Opera Comique

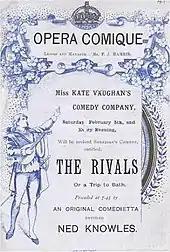
1887 programme cover

The theatre was again renovated in 1885, under the proprietorship of the actor-manager, David James. "The Era" thought that the refurbishments made it "one of the most convenient, handsome, and acceptable places of entertainment in London". James had bought adjoining premises in Holywell Street to make room for an extension to the theatre. The bars and circulation areas were, according to "The Era", much improved, a spacious smoking room was added, and new emergency exits were installed. In 1891, George Edwardes took on the management of the theatre and presented a burlesque of "Joan of Arc" by Adrian Ross, J. L. Shine and Frank Osmond Carr, with a cast including Arthur Roberts and Marion Hood. It was well received and ran from January to September. After that, the theatre reverted to its pattern of rapidly changing productions and short-lived managements.